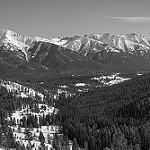
Label: B & W